History of Argentina

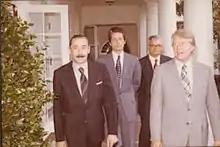
Argentine junta leader Jorge Rafael Videla meeting U.S. President Jimmy Carter in September 1977

A ban on Peronist expression and representation continued during the fragile civilian governments of the period 1958–1966. Frondizi, UCRI's candidate, won the presidential elections of 1958, obtaining approximately 4,000,000 votes against 2,500,000 for Ricardo Balbín (with 800,000 neutral votes). From Caracas, Perón supported Frondizi and called upon his supporters to vote for him, as a means toward the end of prohibition of the Peronist movement and the re-establishment of the workers' social legislation voted during Perón's leadership.